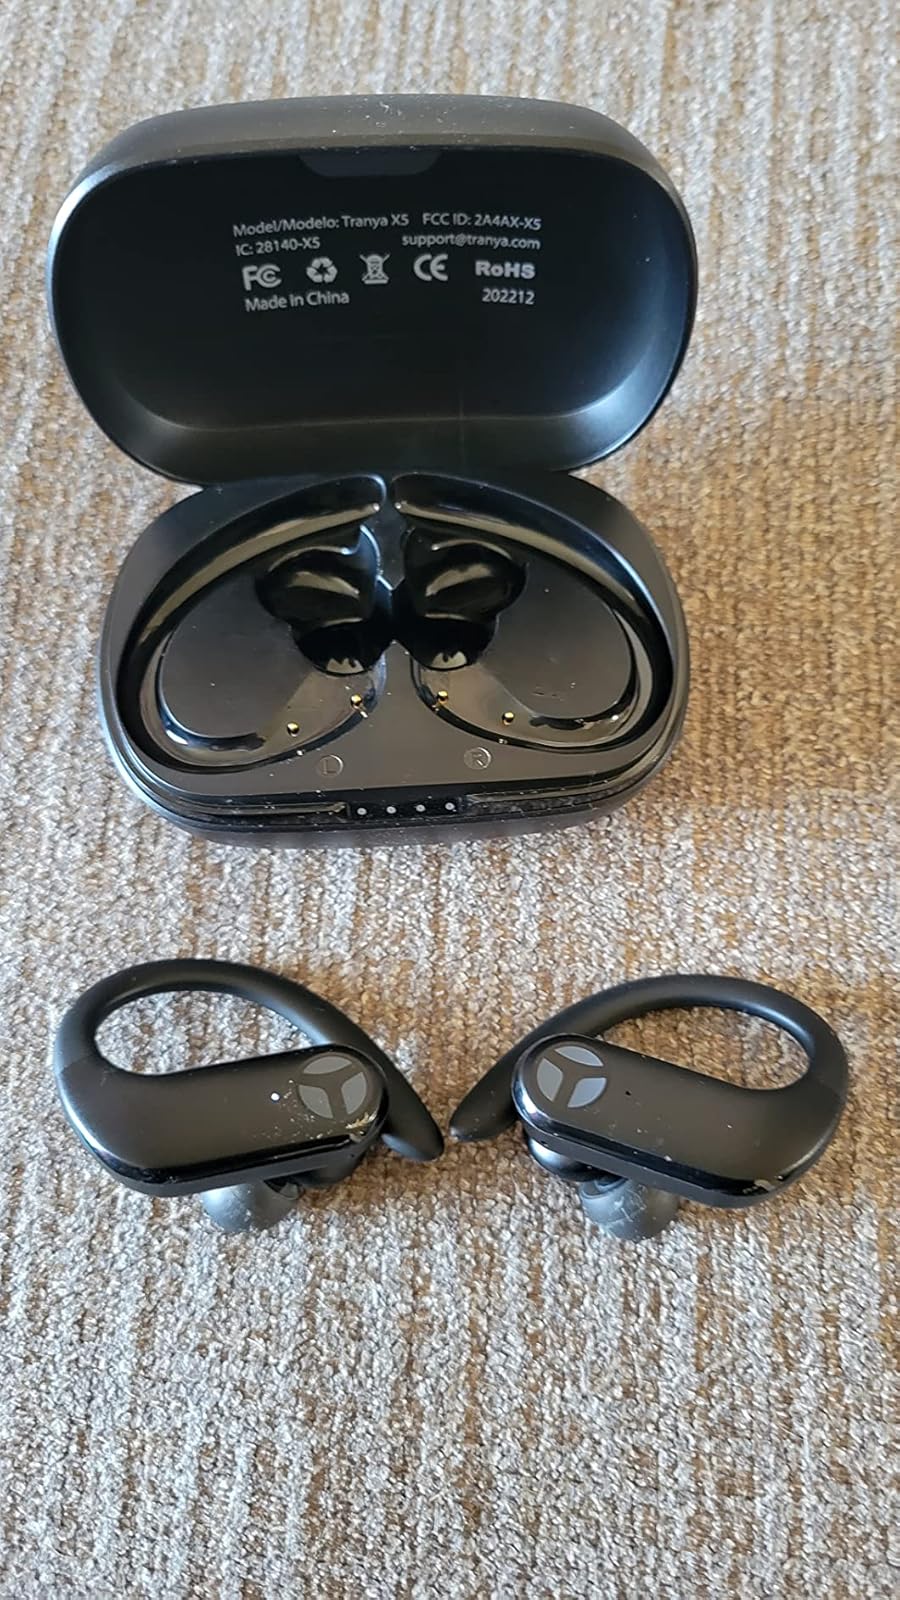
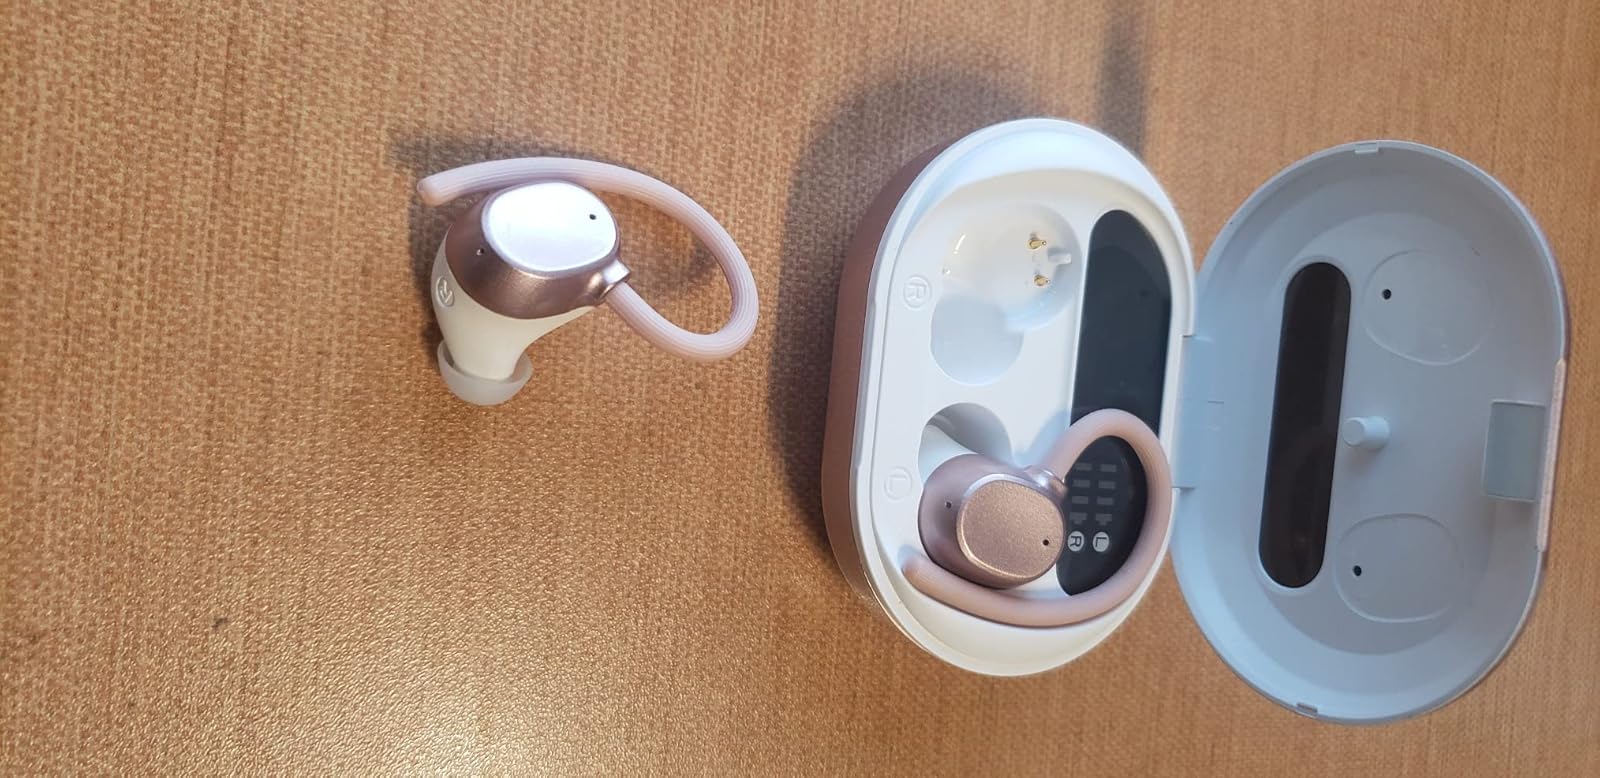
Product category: earbuds
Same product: no